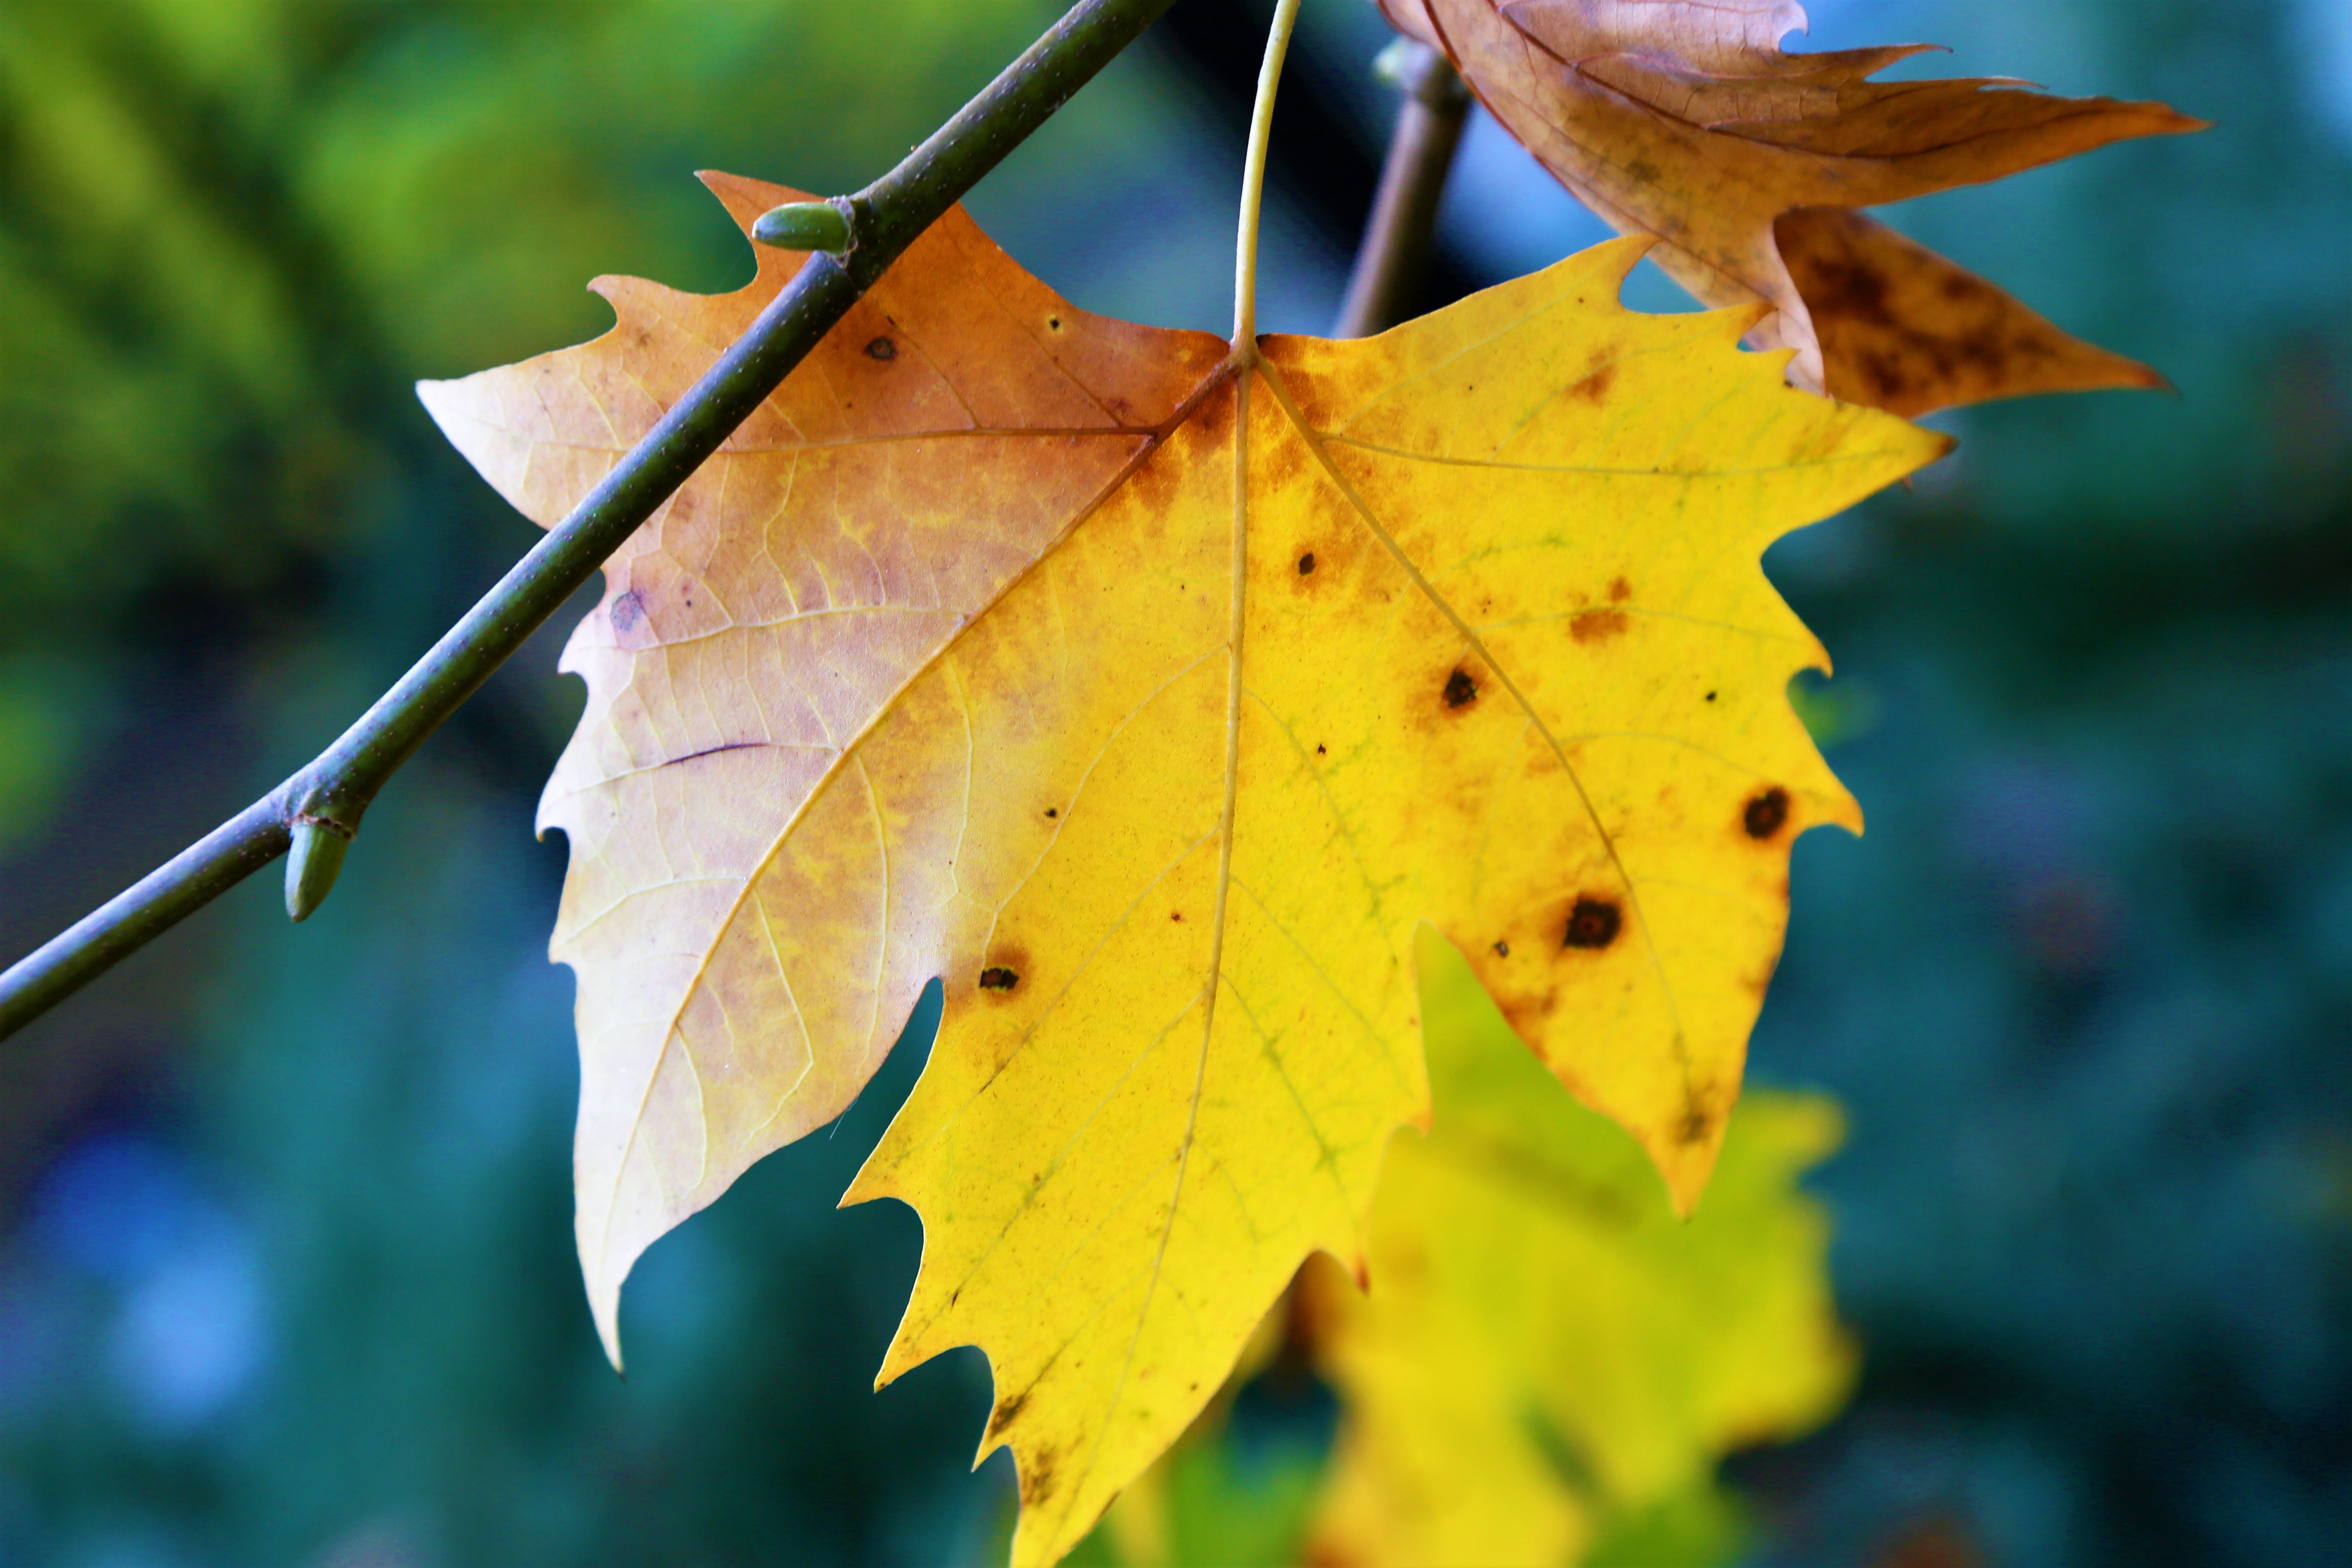
leaf, autumn, colorful, nature, beautiful, yellow, red, tree, branch, Black maple, maple leaf, plant, woody plant, plane, sky, flower, twig, sweet gum, deciduous, close up, plane tree family, New Mexico maple, flowering plant, maple